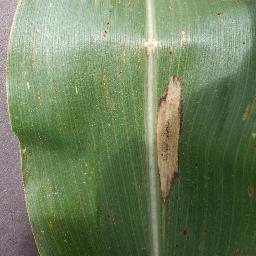
Label: Corn___Northern_Leaf_Blight